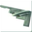
Label: airplane